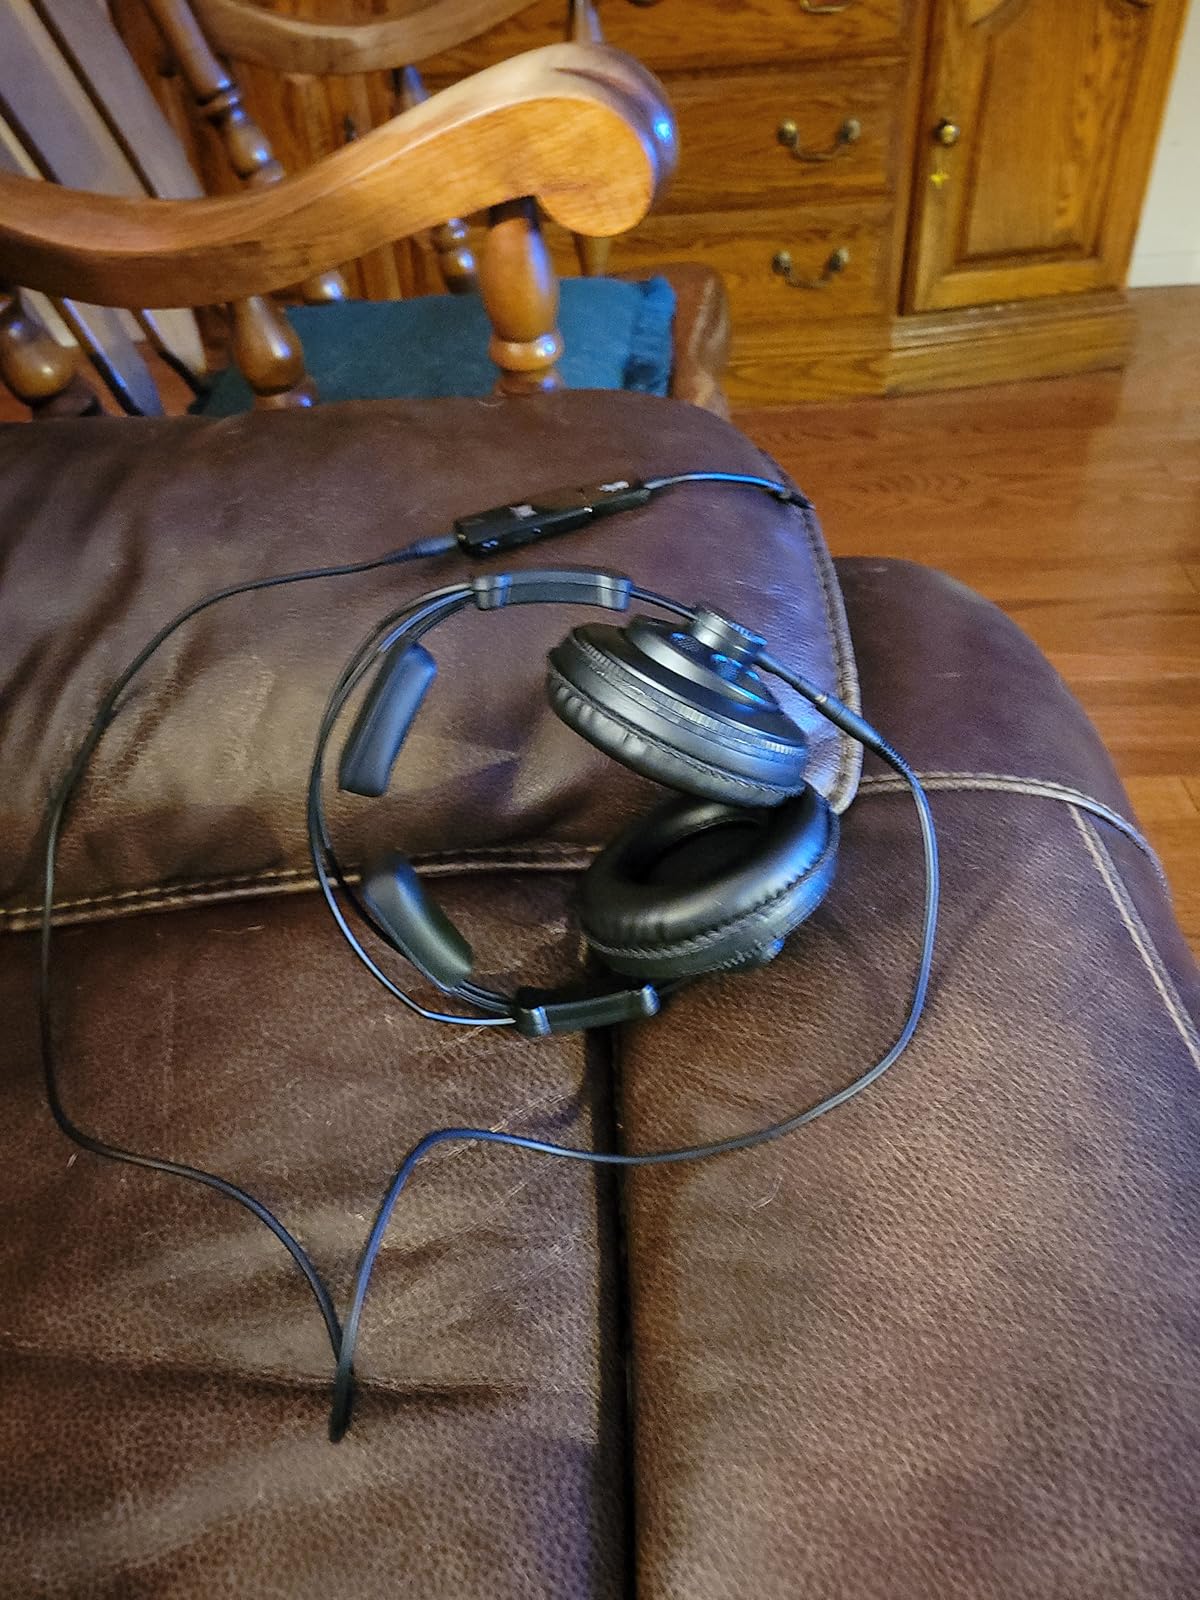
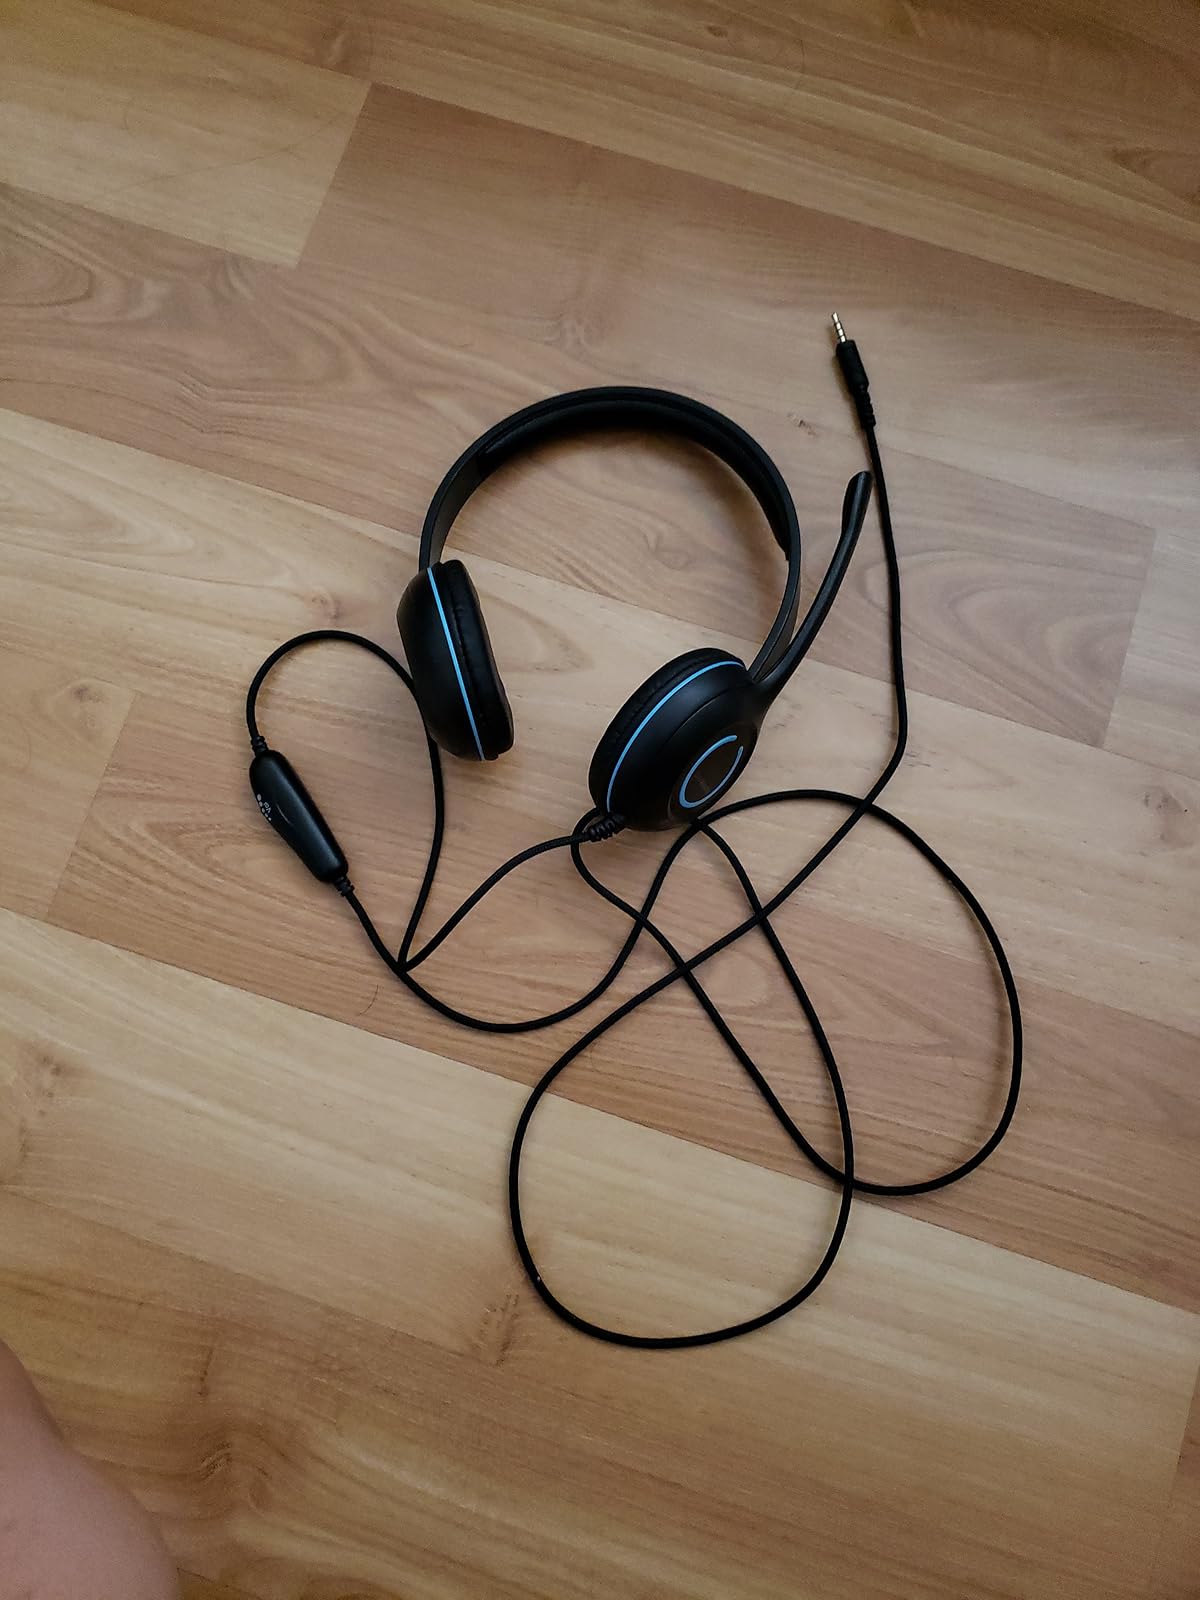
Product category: headphones
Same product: no